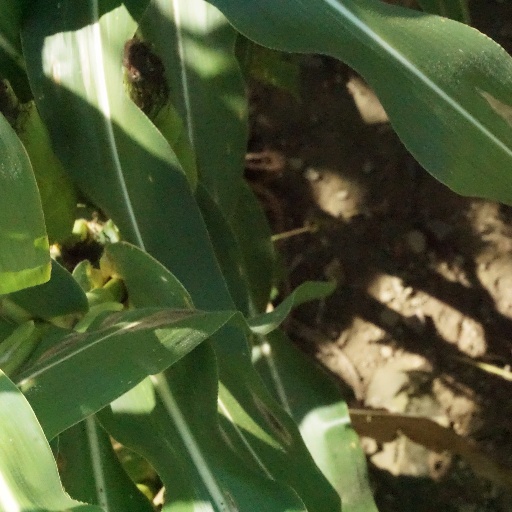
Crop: maize; corn